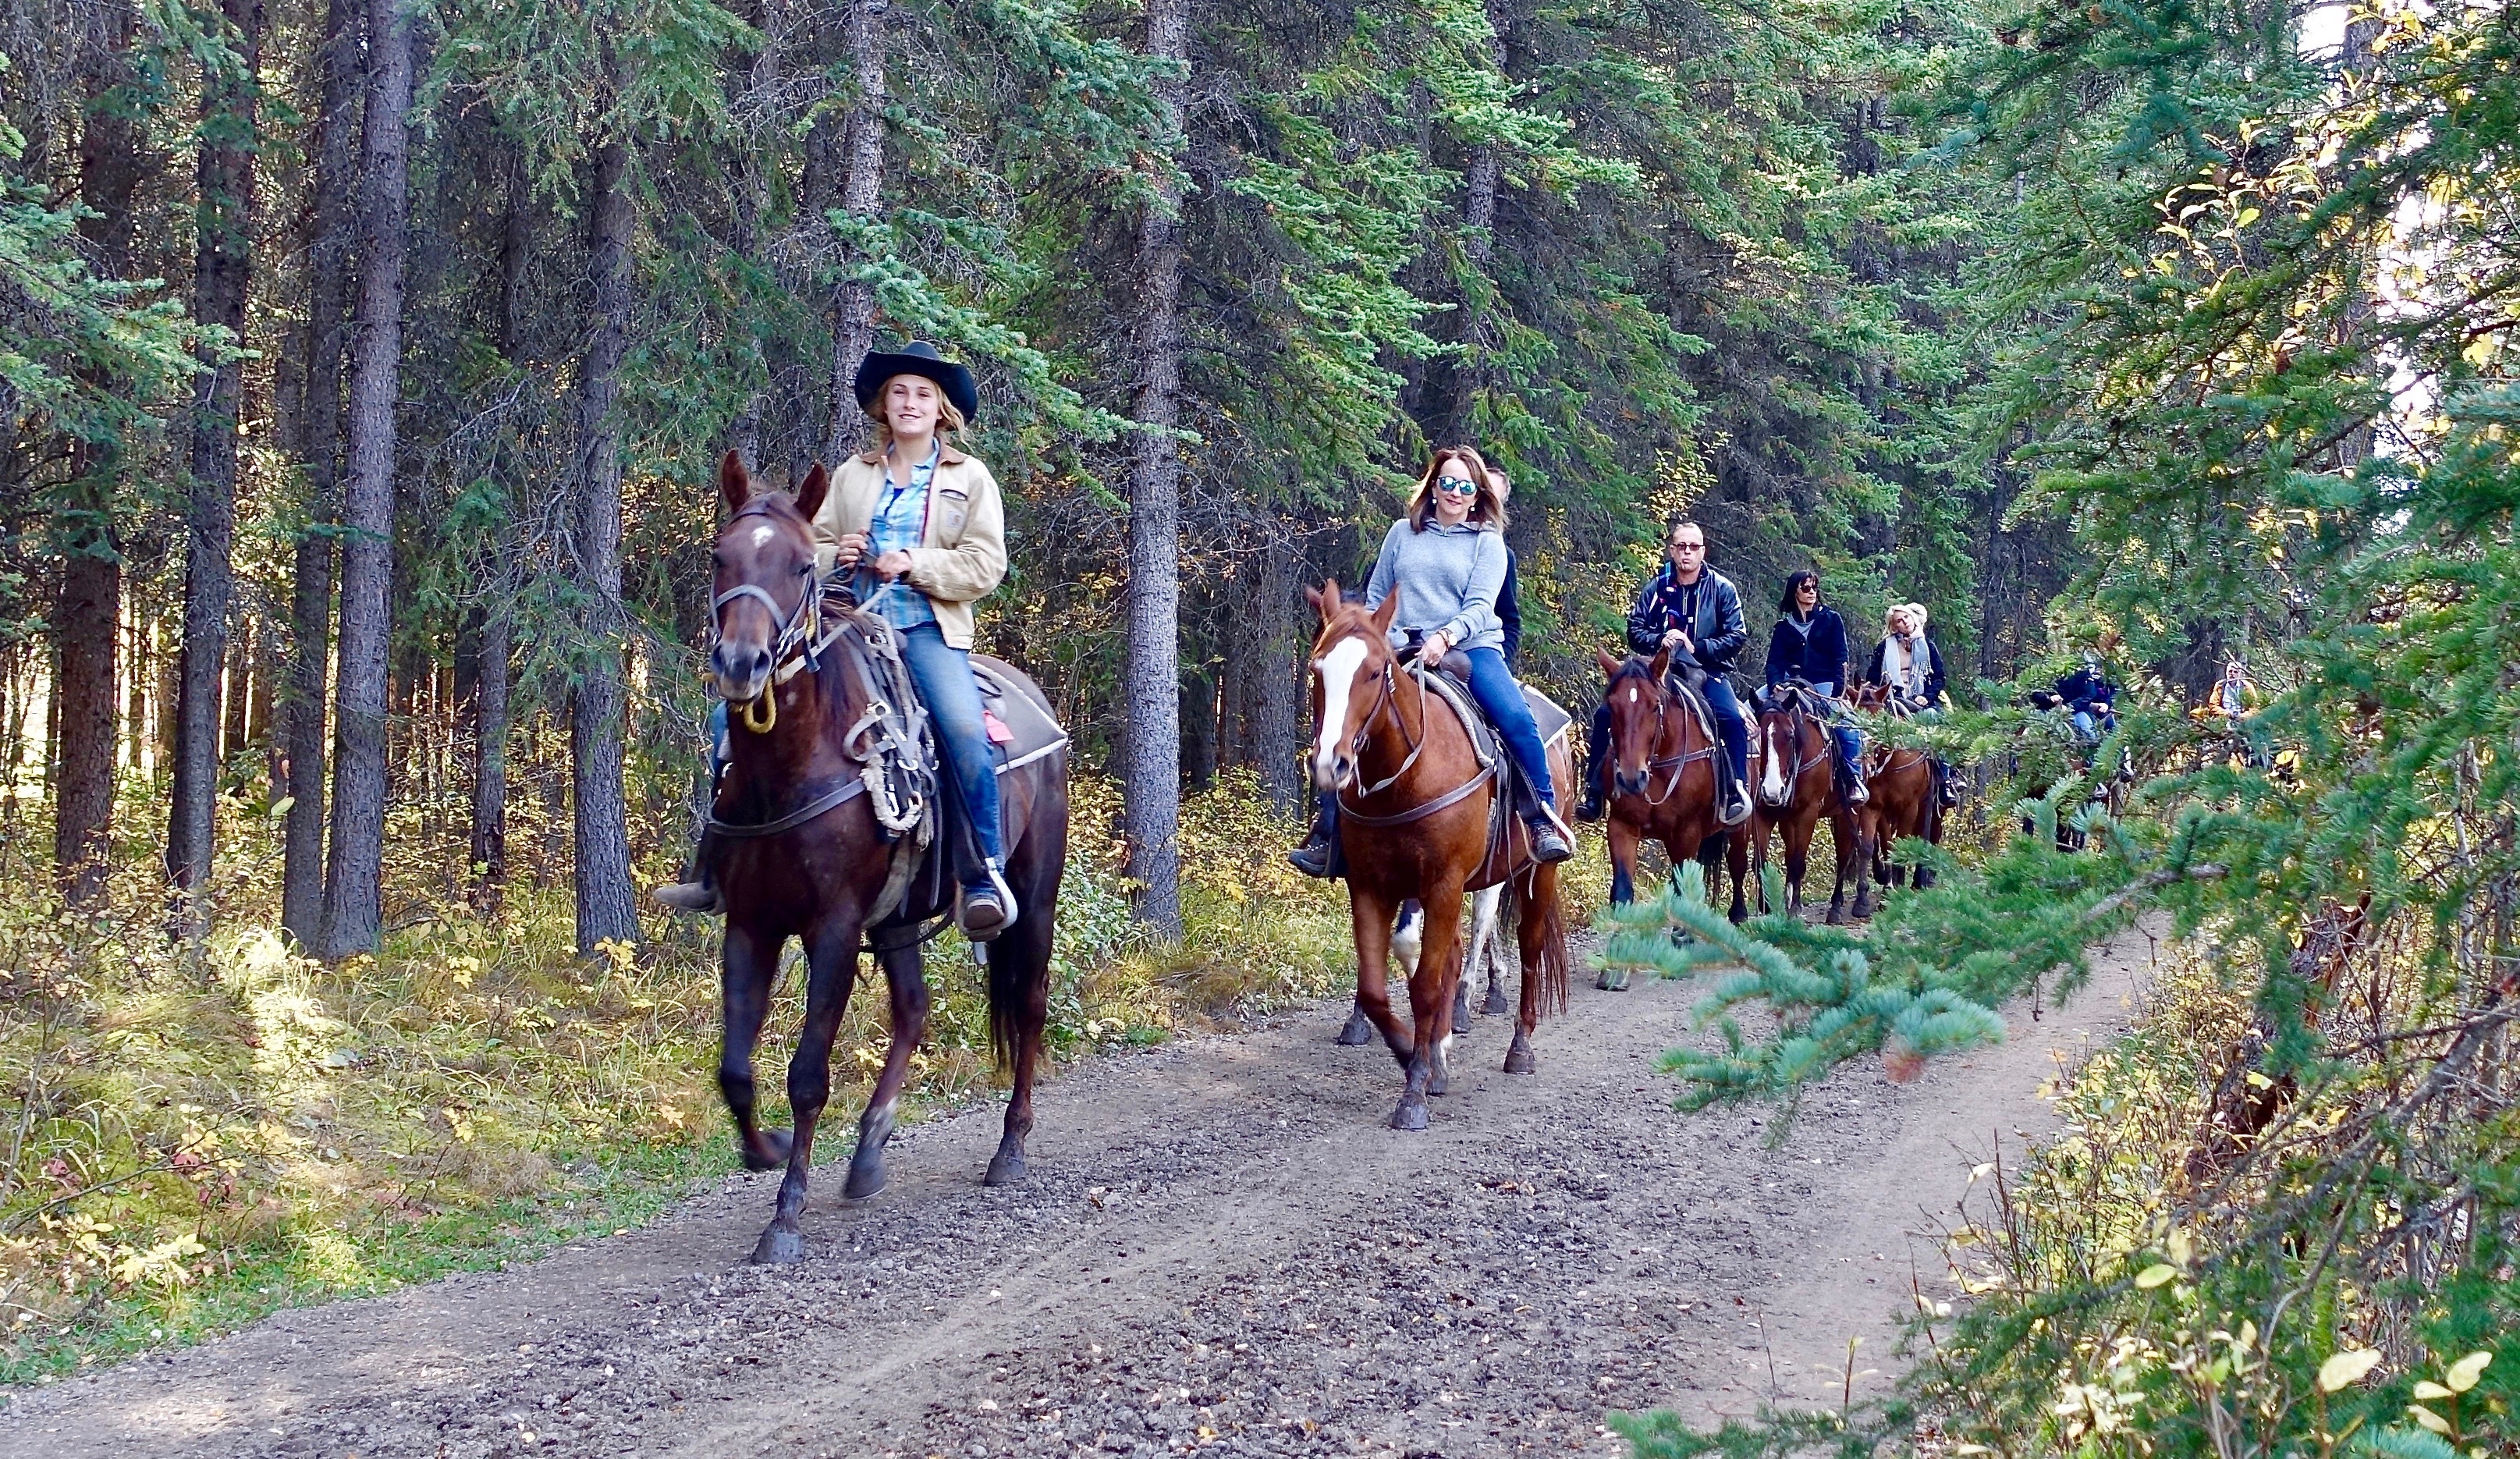
trail, country, recreation, rural, ranch, horseback, horse, lifestyle, activity, equestrian, equine, outdoors, riding, horses, horse riding, sports, equestrianism, pack animal, eventing, trail riding, horse like mammal, animal sports, equestrian sport, endurance riding